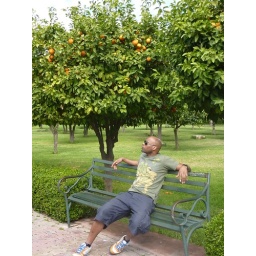
me by an orange tree